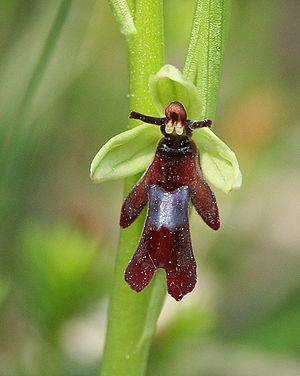
Cette liste de Tracheophyta de Bosnie-Herzégovine, ainsi que d’espèces introduites est un aperçu incomplet d’espèces de mousses, de fougères, de gymnospermes et d’angiospermes citées dans la littérature disponible en langues bosniaque, croate, serbe et serbo-croate. Cet aperçu n’inclue pas des espèces cultivées ni celles occasionnellement introduites.
La flore du massif des Vosges se répartit entre un étage collinéen, un étage montagnard et un étage subalpin. L'étage collinéen s'étend jusqu'à 500 mètres d'altitude environ. Entre 500 et 1 000 mètres se situe l'étage montagnard, puis au-delà, l'étage subalpin dont le point culminant est le Grand Ballon, à 1 424 mètres. Les différentes conditions environnementales sont à l'origine d'une végétation variée. Du fait de l'orientation nord-sud de la zone montagneuse, il existe un contraste marqué entre l'est et l'ouest, les vents d'ouest apportant les précipitations qui tombent en abondance sur le versant lorrain et les sommets, alors que le versant alsacien est plus sec.
Le genre Ophrys regroupe des orchidées terrestres euro-méditerranéennes répandu du sud de la Scandinavie à l'Afrique du Nord et des îles Canaries à la mer Caspienne.